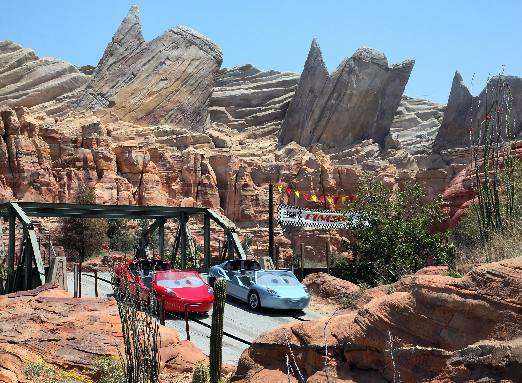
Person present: No